Barlow House Museum

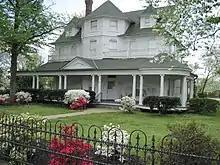
The Barlow House Museum in Barlow, Kentucky

The Barlow House Museum is a nationally registered historic house located in Barlow, Kentucky near the confluence of the Mississippi and Ohio Rivers.